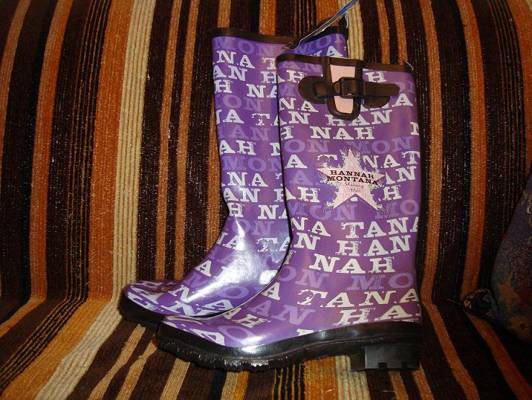
Waste category: clothes